2009–10 Aston Villa F.C. season

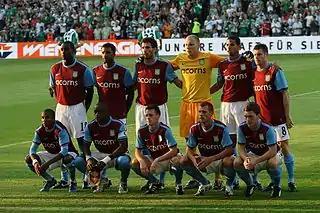
Villa on 20 August 2009 in Vienna.

The 2009–10 Premier League season was Aston Villa's 135th season in English football. It was the club's 99th season in the top-flight and their 22nd consecutive season in the top flight of English football, the Premier League. They were managed by Martin O'Neill – in his fourth season since replacing David O'Leary. The 2009–10 season was Villa's second consecutive spell in European competition for the club, and the first in the newly formatted UEFA Europa League.